Ardeshir Zahedi

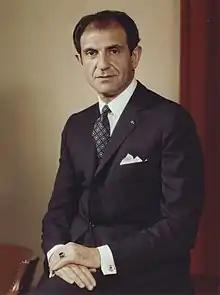
Zahedi in 1968

Ardeshir Zahedi GCVO (16 October 1928 – 18 November 2021) was a prominent Iranian politician and diplomat who served as the country's foreign minister from 1966 to 1971, and its ambassador to the United States and the United Kingdom during the 1960s and 1970s. He was the last official Iranian ambassador to the US. He resigned his position following the Iranian revolution in 1979 and overthrow of the Pahlavi dynasty.